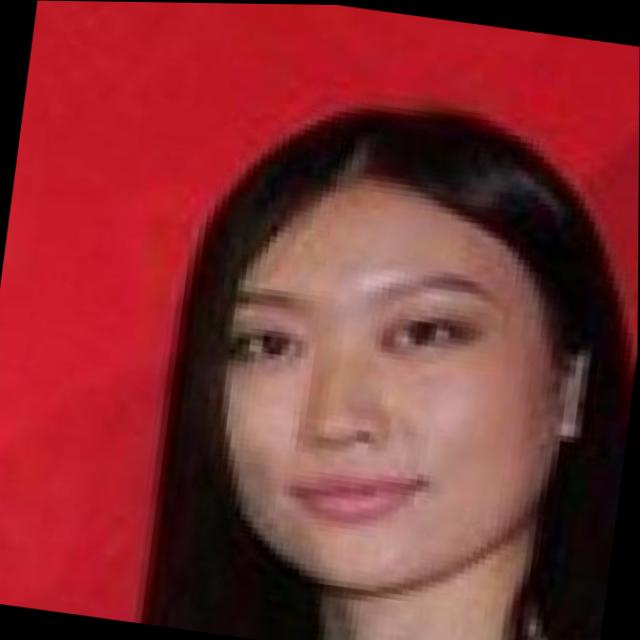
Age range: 21-44